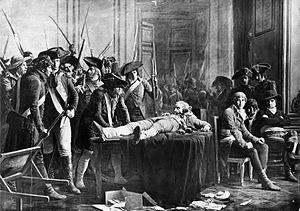
Lucien-Étietienne Mélingue Le 10 Thermidor Salon de 1877 (original non localisé)
La chute de Robespierre est consécutive à une série d'événements qui se sont déroulés du 8 thermidor an II vers midi, au 10 thermidor vers deux heures du matin et qui ont abouti au renversement de Robespierre et des robespierristes. Ils marquent la fin du régime de la Terreur.
La Terreur est le terme communément employé pour désigner une période de la Révolution française entre 1793 et 1794. Elle est caractérisée par la mise en place d'un gouvernement révolutionnaire, centré sur le comité de salut public et le comité de sûreté générale. Cette suspension temporaire du gouvernement de la convention a pour but de faire face aux multiples troubles que connaît alors la France : révolte fédéraliste, insurrection vendéenne, guerre extérieure menée par les puissances monarchistes d'Europe. La terreur se caractérise ainsi par un État d'exception destiné à endiguer militairement, politiquement, et économiquement la crise multiple à laquelle le pays est alors confronté.